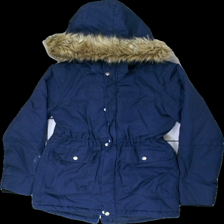
View: front
Type: Winter jacket
Category: Children
Brand: Not in the list
Brand text on label: WARP
Colors: Blue
Material: 64& polyester, 36% cotton, 100% polyester
Cut: Regular
Size: 164
Season: Winter
Stains: Major
Damage: washed out color
Price range: 50-100
Recommended usage: Export